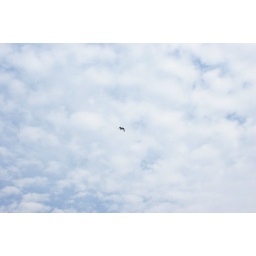
bird and blue sky over mmm